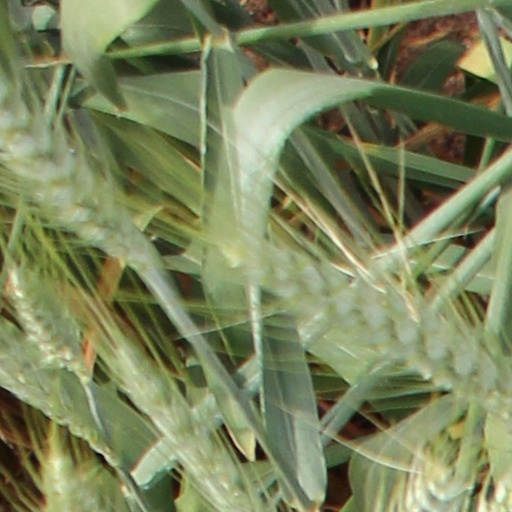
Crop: wheat